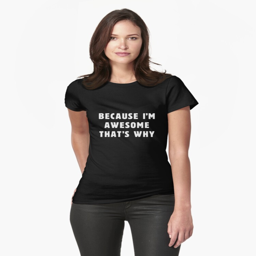
because i 'm awesome , that 's why !